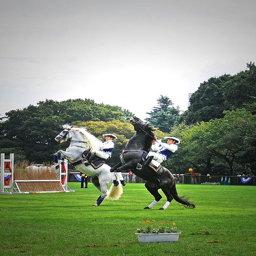
A couple of men riding horses on top of a green field.
two horses and their riders on some grass
Two men are on horses that are reared back.
A pair of horses performing tricks in a field.
Two costumed horse riders make their horses stand on their hind legs.